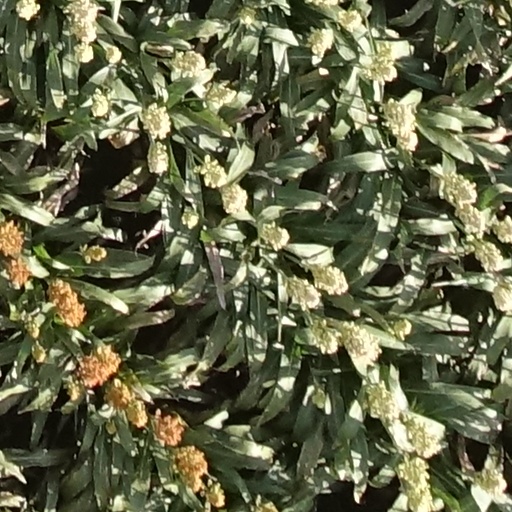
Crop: sorghum